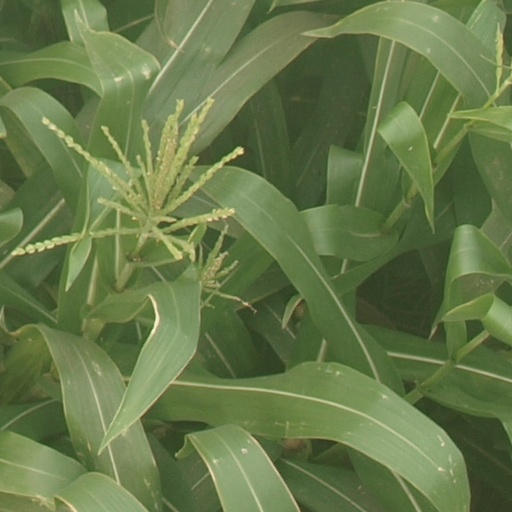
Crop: maize; corn